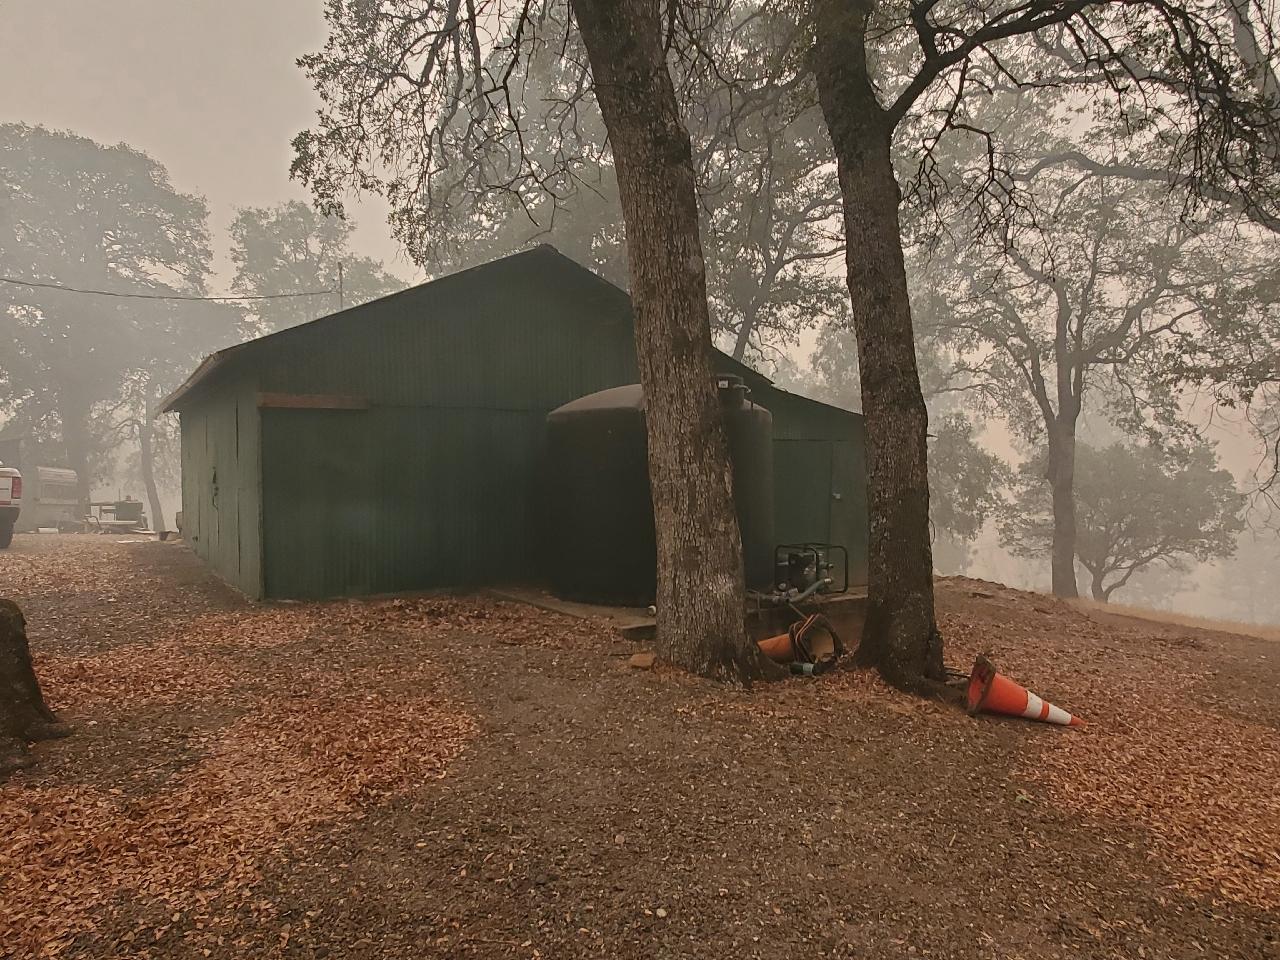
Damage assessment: no_damage